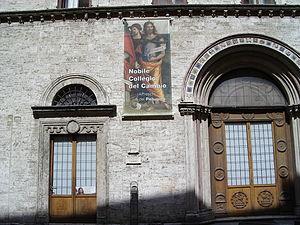
Collegio del Cambio , Pérouse, Italie